Penal colony of New Caledonia

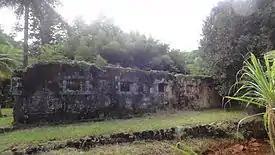
Remains of the penal colony in Prony

The presence of the penal colony was gradually contested by the colonists who suffered from competition from the labor of convicts but also from the penitentiary administration which monopolized the best land. A new governor appointed in 1894, Paul Feillet, declared himself against the "dirty water tap" that transportation constituted. It will be interrupted in 1897, but the prisoners of the penal colony will end their life there (in 1921, they were still 2,300). The last detainee was Cheikou Cissé, a tirailleur sentenced in 1919 to deportation for life, and died in Nouméa in 1933.